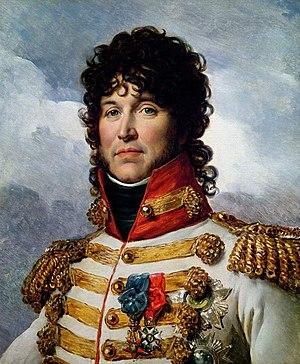
Joseph Bonaparte, né le 7 janvier 1768 à Corte, pendant la période d'indépendance de la République corse, et mort le 28 juillet 1844 à Florence, dans le grand-duché de Toscane, est un homme d'État français et le frère aîné de l'empereur Napoléon Iᵉʳ. Sa carrière politique, diplomatique et militaire est intimement liée à celle de son frère Napoléon.
Le grand-duché de Berg fut de 1806 à 1813 un État satellite de la France impériale, regroupant autour du duché de Berg d'innombrables principautés historiques du Saint Empire, aux confessions et traditions disparates. En tant que membre fondateur de la Confédération du Rhin, le duché fit formellement sécession du Saint-Empire romain germanique le 1ᵉʳ août 1806. D'abord gouverné par Joachim Murat puis par Napoléon lui-même, le grand-duché, souverain de jure, devait, avec le royaume de Westphalie, servir de modèle administratif pour les autres États composant la Confédération du Rhin. Le duché expérimenta de multiples réformes touchant l’administration, la justice, l'économie, sans oublier la réforme agraire. Ce fut aussi et surtout un État militaire, dont les troupes furent de toutes les campagnes napoléoniennes postérieures à 1808. Sa capitale était Düsseldorf, et le gouvernement siégeait pour partie dans l'ancien monastère jésuite, pour partie au palais du gouverneur de la Mühlenstrasse.
La villa Murat est une voie du 16ᵉ arrondissement de Paris, en France.
La Révolution de Chuquisaca est le soulèvement populaire survenu le 25 mai 1809 dans la ville de Chuquisaca, sise alors dans la vice-royauté du Río de la Plata. La Real Audiencia de Charcas, avec l’appui des milieux indépendantistes et du collège des docteurs de l’université, destituèrent le gouverneur en place et formèrent leur propre comité local de gouvernement. Ce mouvement de rébellion se produisit dans un contexte de flottement politique consécutif à l’occupation par les troupes napoléonniennes d’une partie de la métropole espagnole ; la mise en détention de la famille royale par la France avait déterminé la création en Espagne de diverses juntes prétendant régner sur les territoires d’outre-mer au nom du souverain déchu.
Ce qui suit est l'ordre de bataille des forces militaires en présence lors de la bataille de Schleiz, qui eut lieu du 9 octobre 1806.
Le boulevard Murat est une composante des boulevards des Maréchaux située dans le 16ᵉ arrondissement de Paris.
La bataille de Schleiz se déroulent le 9 octobre 1806 à Schleiz, dans le royaume de Prusse. Elles opposent le 1ᵉʳ corps français de la Grande Armée commandé par le maréchal Jean-Baptiste Bernadotte aux troupes prussiennes et saxonnes sous les ordres du général prussien Bogislav Friedrich Emanuel von Tauentzien. L'affrontement — le premier de la guerre de la Quatrième Coalition — se solde par une victoire française.
La Proclamation de Rimini est un appel par lequel Joachim Murat, le 30 mars 1815, s'adressa aux Italiens les appelant à se révolter contre les Autrichiens en se présentant comme le porte-drapeau de l'indépendance italienne.